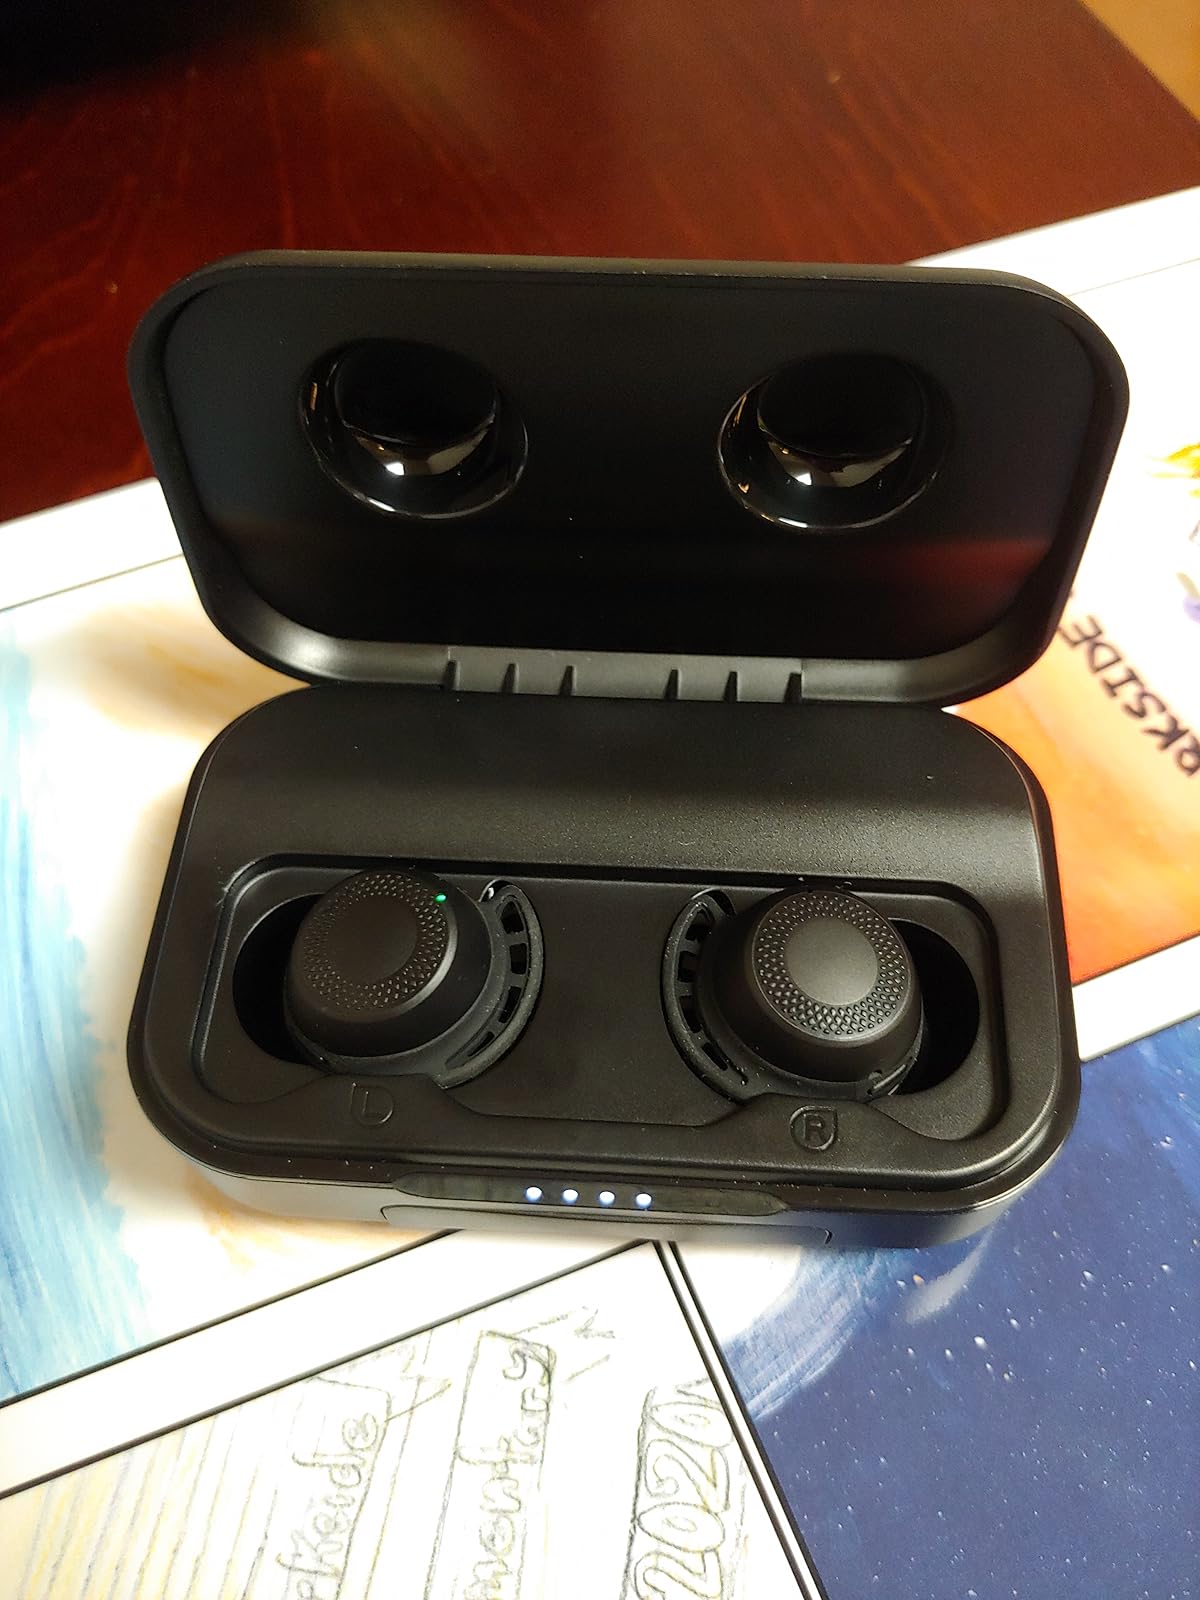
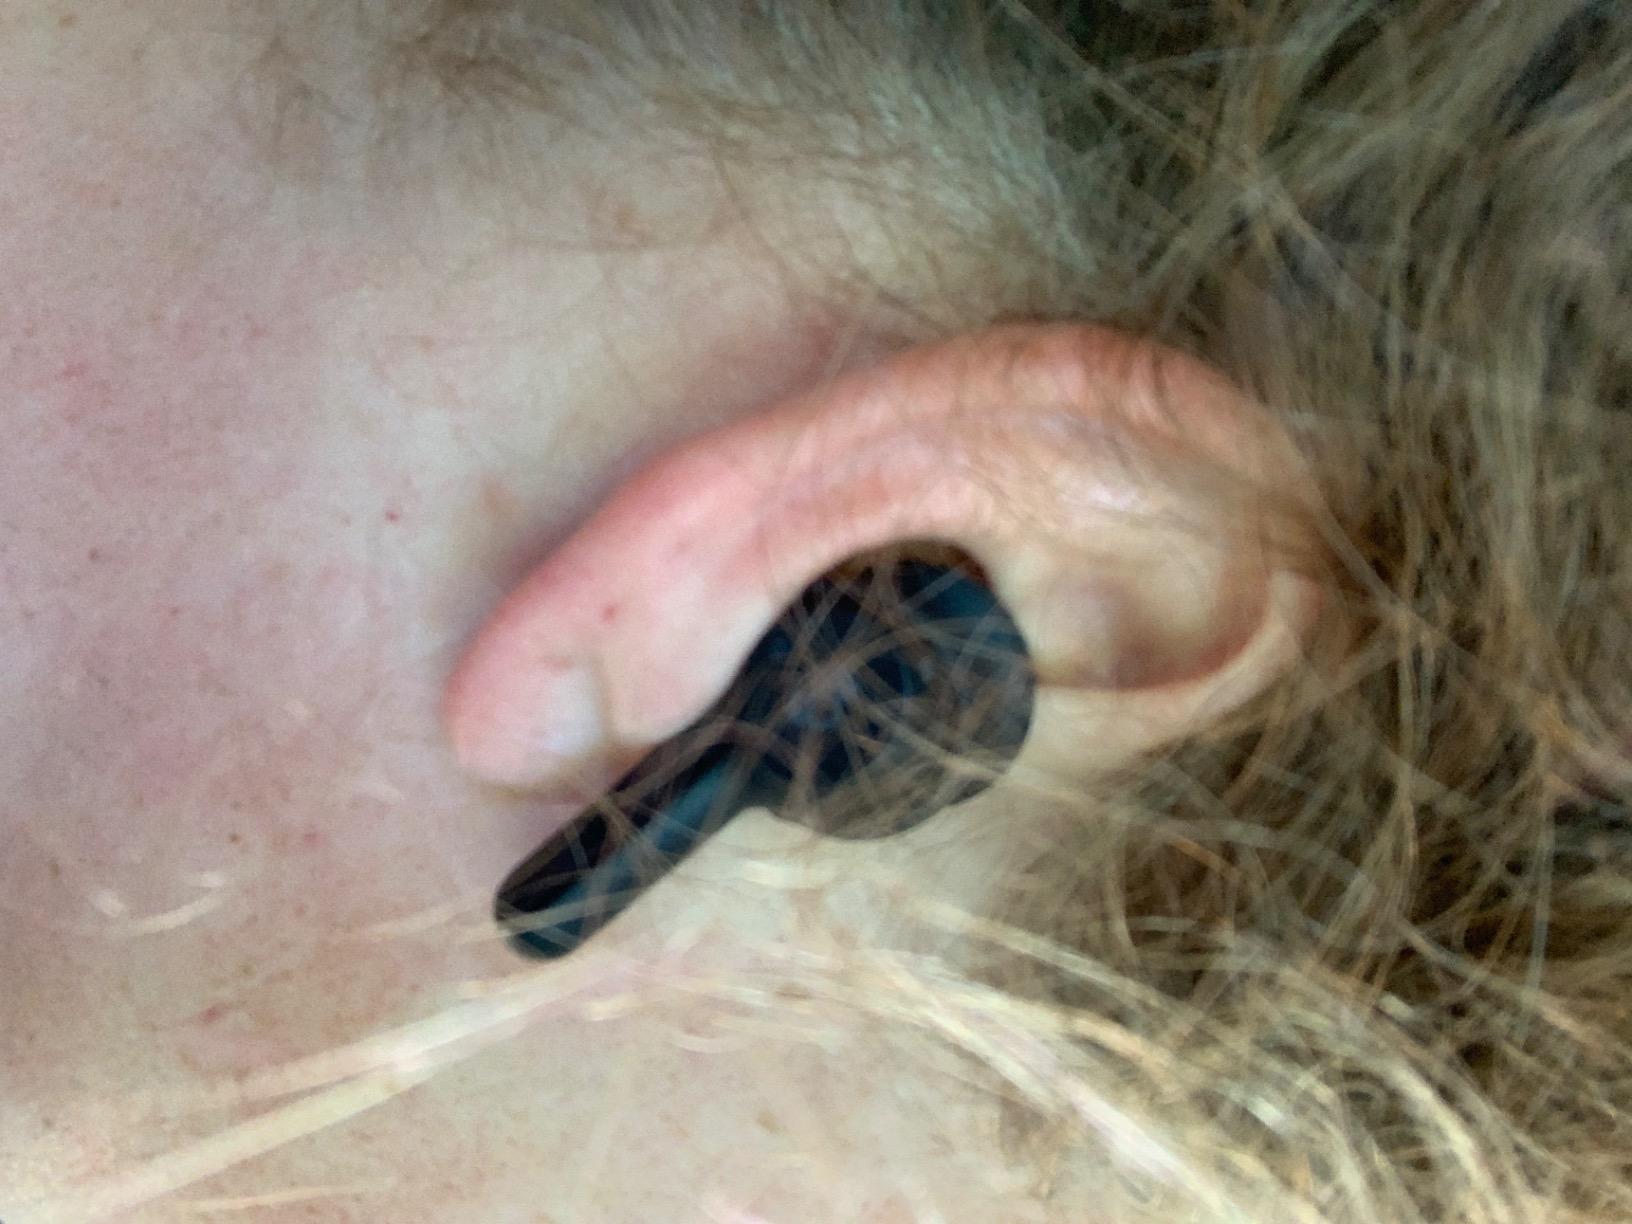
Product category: earbuds
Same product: no